Holger Börner

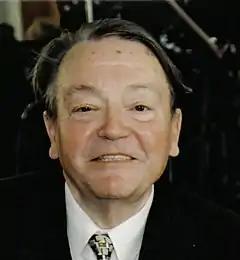
Börner in 2001

Holger Börner (7 February 1931, in Kassel – 2 August 2006, in Kassel) was a German politician of the SPD.